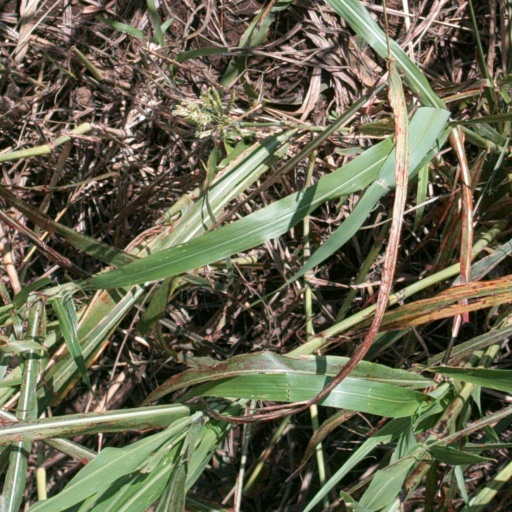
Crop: sorghum